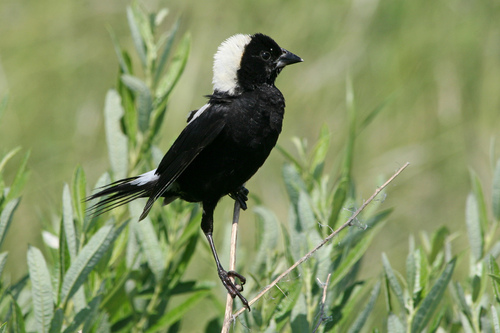
the bird is mostly black with a white head and long tarsals.
this is a black bird with a white back of its head and a large beak.
this little bird is black with a white strip down it back and head.
this bird is entirely black except for a fluffy white tuft on the crown.
this gorgeous bird has a glossy black body with a white, mohawk style nape and white rump.
this bird has wings that are black and has a white crown
this bird has wings that are black and has a white crown
this bird is black with white and has a long, pointy beak.
a small black bird with a white stripe across the crown and a tiny pointed beak.
a small bird with a black body and a patch of white on back of head.
Species: Bobolink